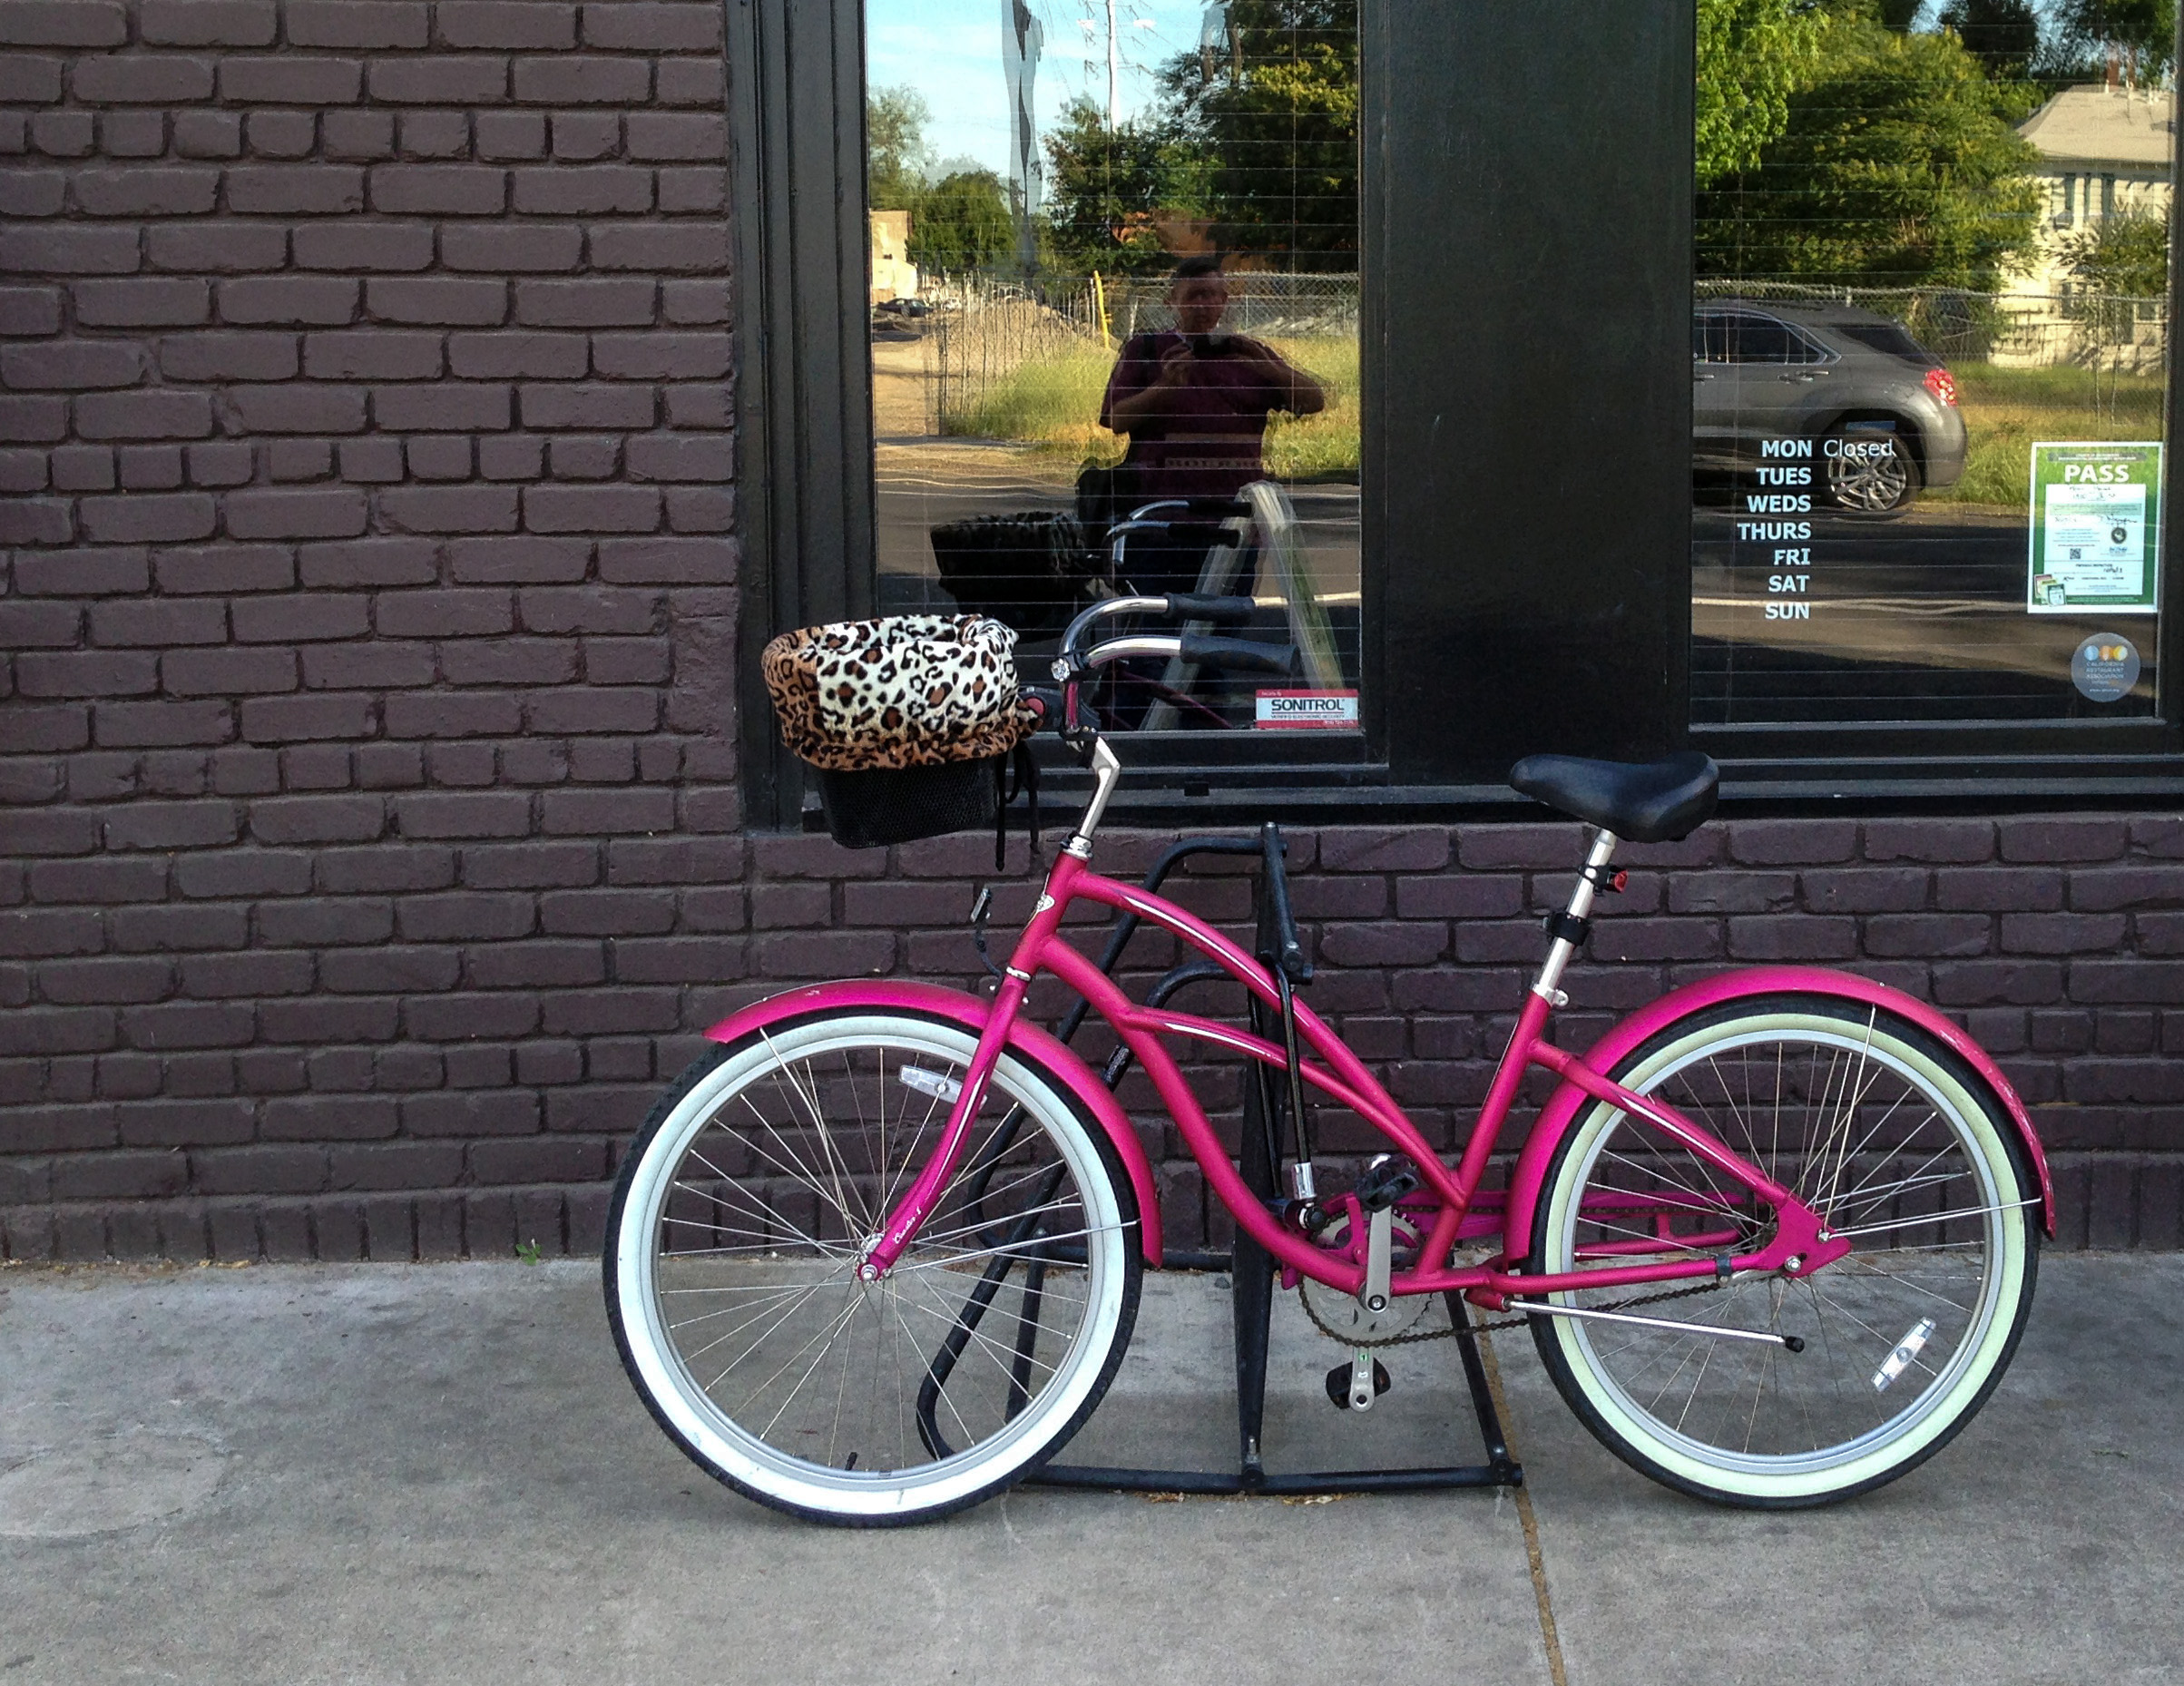
wheel, bicycle, vehicle, sports equipment, mountain bike, cycling, land vehicle, road bicycle, racing bicycle